Riverside Avenue Historic District

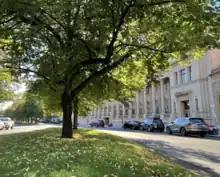
Riverside Avenue Parkway looking west

Located on the west side of Downtown Spokane, the Riverside Avenue Historic District sits atop the crest of the hill rising up from the Spokane River Gorge to the north. The district's elevation is between roughly 1,860 and 1,880 feet above sea level, but it quickly drops off to the north of Riverside and falls more than 150 feet to the level of the Spokane River just over one city block to the north. This ridge trends slightly to the south as it moves downstream (east to west), making land on the north side of Riverside in the western portion of the historic district unsuitable for development.